Mirai Nagasu

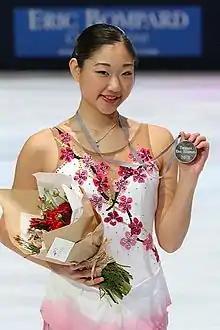
Nagasu at the 2010 Trophée Eric Bompard

is an American former competitive figure skater. She is a 2018 Olympic Games team event bronze medalist, three-time Four Continents medalist (silver in 2016, bronze in 2011 and 2017), the 2007 JGP Final champion, a two-time World Junior medalist (silver in 2007, bronze in 2008), and a seven-time U.S. national medalist (gold in 2008, silver in 2010 and 2018, bronze in 2011 and 2014, pewter in 2016 and 2017).